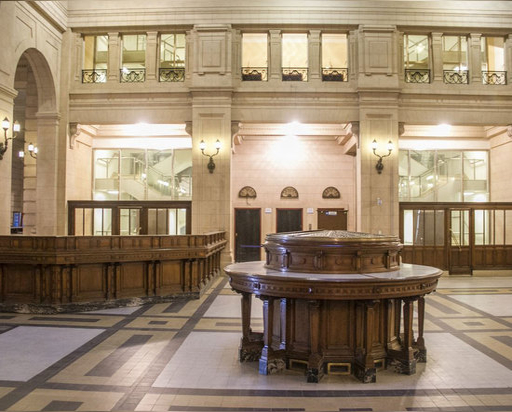
originally designed by person , the building dates back and sits comfortably a city